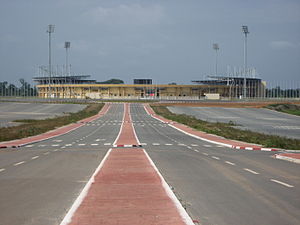
Africa Cup of Nations 2012 / Stadions
Africa Cup of Nations 2012 var den 28. udgave af fodboldturneringen Africa Cup of Nations, som holdes hvert andet år blandt de afrikanske lande. Turneringen blev afviklet mellem 21. og 12. februar 2012 i Angola og Ækvatorialguinea. Ud over værtslandene deltog 14 andre lande, som havde været igennem flere kvalifikationsrunder, der begyndte 1. juli 2010 og involverede 44 afrikanske lande.